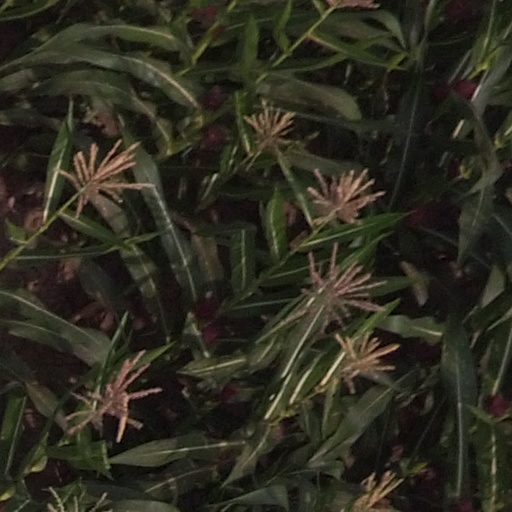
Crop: maize; corn